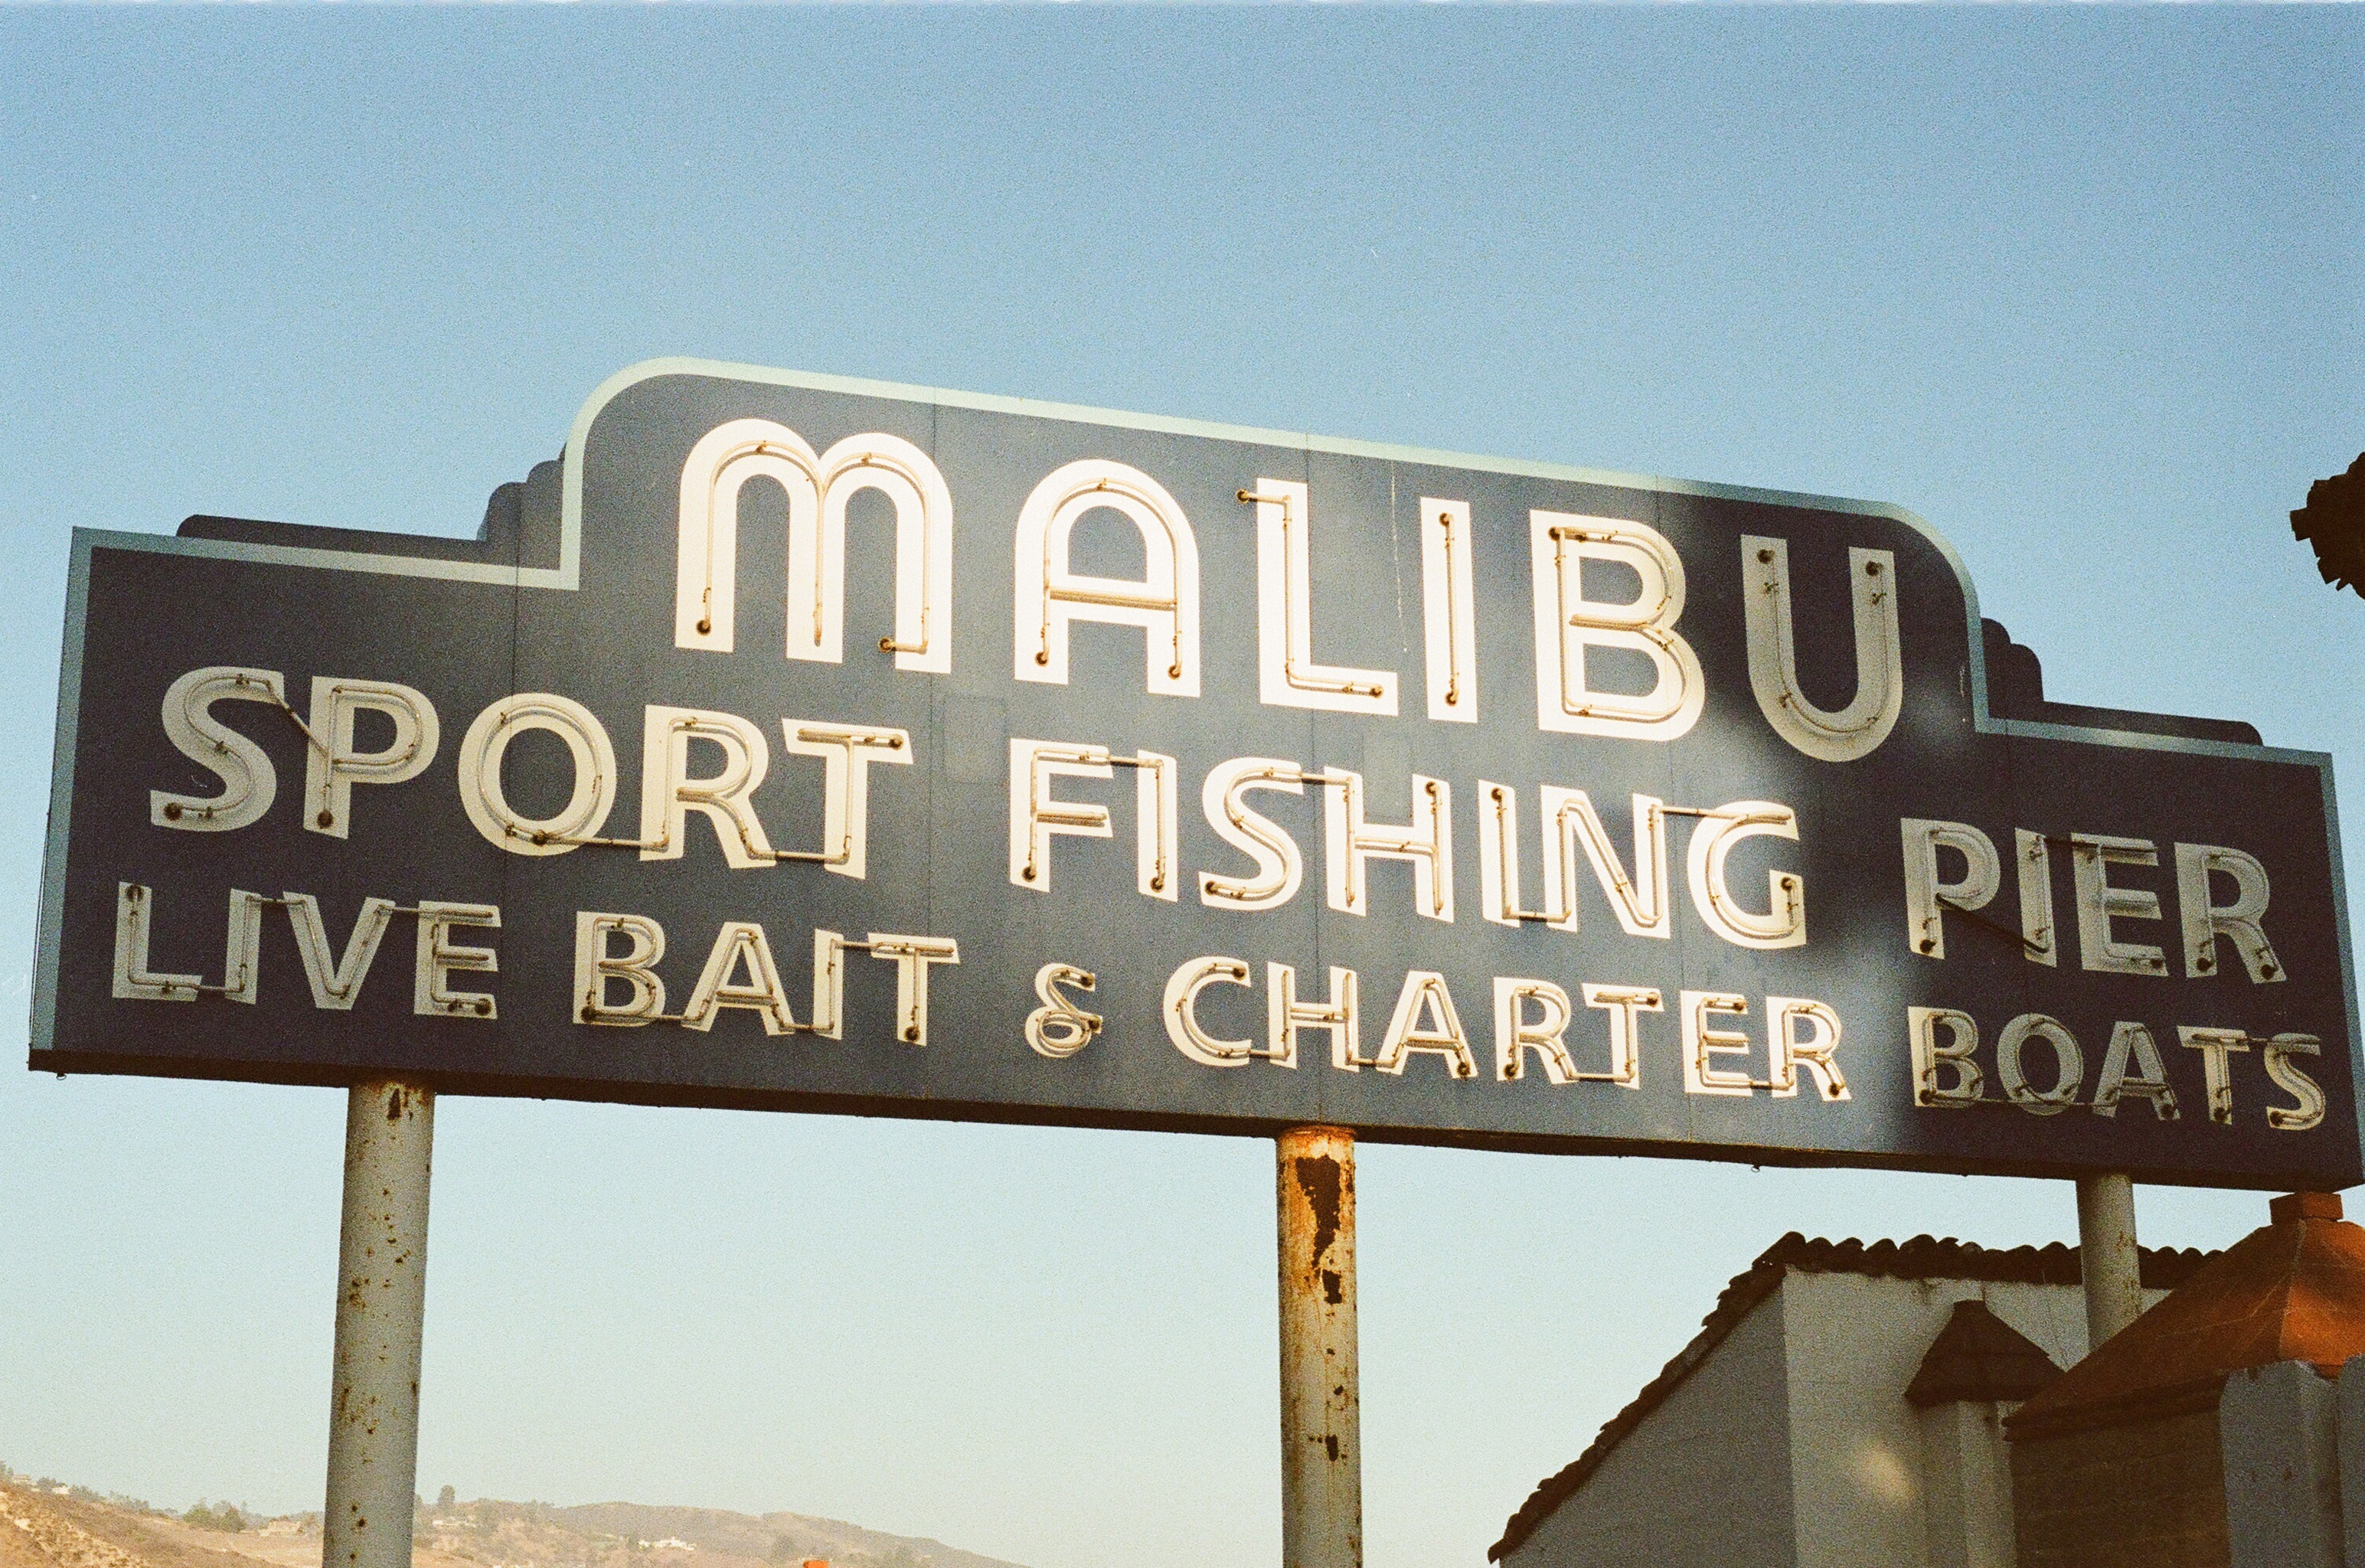
pier, advertising, sign, street sign, signage, malibu, traffic sign